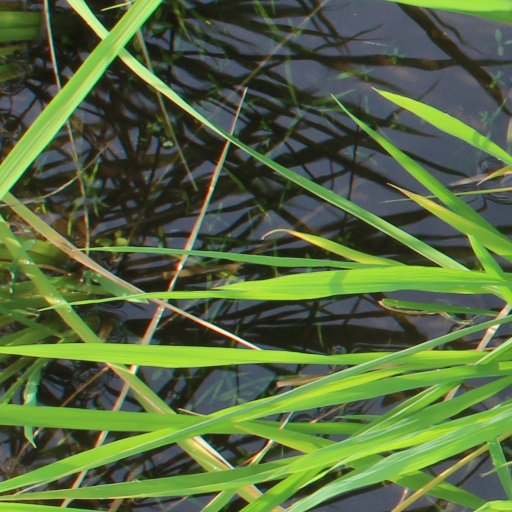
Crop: rice